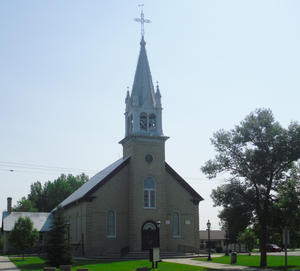
Loreto, francisé en Lorette, est une commune italienne de 12 810 habitants, située dans la province d'Ancône, dans la région Marches, en Italie centrale
Lorette est une communauté rurale de la municipalité rurale de Taché, située dans la province canadienne du Manitoba au Canada.